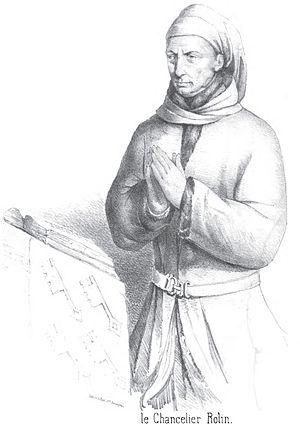
Gravure réalisée au XIXe, représentant le chancelier ROlin
Nicolas Rolin ou Rollin, seigneur d'Authumes, d'Aymeries, de Raismes, de Rugny, 20ᵉ vidame de Châlons, est une grande figure politique de l'État bourguignon du XVᵉ siècle. Il est chancelier de Philippe le Bon, duc de Bourgogne, durant près de quarante ans. Il est connu pour être le fondateur, avec sa femme Guigone de Salins, de l'Hôtel-Dieu de Beaune.